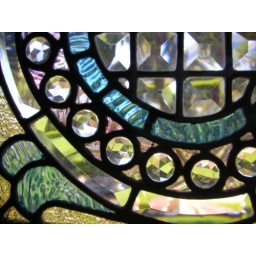
A stained glass window from the Winchester Mystery House in San Jose.